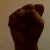
The image shows a hand gesture representing the letter 'S' in Indian Sign Language.